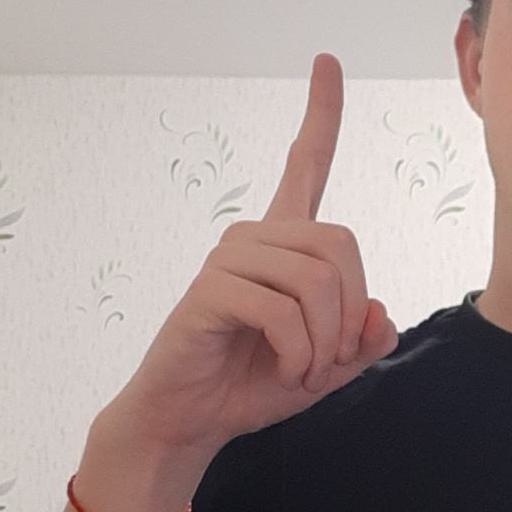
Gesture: one